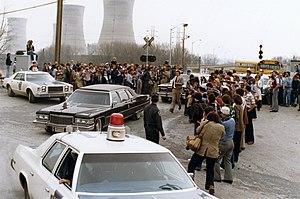
La présidence de Jimmy Carter débute le 20 janvier 1977, date de l'investiture de Jimmy Carter en tant que 39ᵉ président des États-Unis, et prend fin le 20 janvier 1981. Membre du Parti démocrate, Carter entre en fonction après avoir battu le président Gerald Ford, candidat du Parti républicain, lors de l'élection présidentielle de 1976. Il est lui-même battu quatre ans plus tard à l'élection de 1980 par le candidat républicain Ronald Reagan, qui lui succède à la Maison-Blanche.
L'accident nucléaire de Three Mile Island s'est produit le 28 mars 1979 dans la centrale nucléaire de Three Mile Island. L'île est située sur la rivière Susquehanna, près de Harrisburg, dans l'État de Pennsylvanie aux États-Unis. À la suite d'une chaîne d'événements accidentels, le cœur du réacteur nᵒ 2 de la centrale de Three Mile Island a en partie fondu, entraînant le relâchement dans l'environnement d'une faible quantité de radioactivité.
La centrale nucléaire de Three Mile Island est une centrale nucléaire dans l'Est des États-Unis. Mise en service en 1974, elle a subi un accident le 28 mars 1979. Cet accident a été classé au niveau 5 de l'échelle internationale des événements nucléaires.